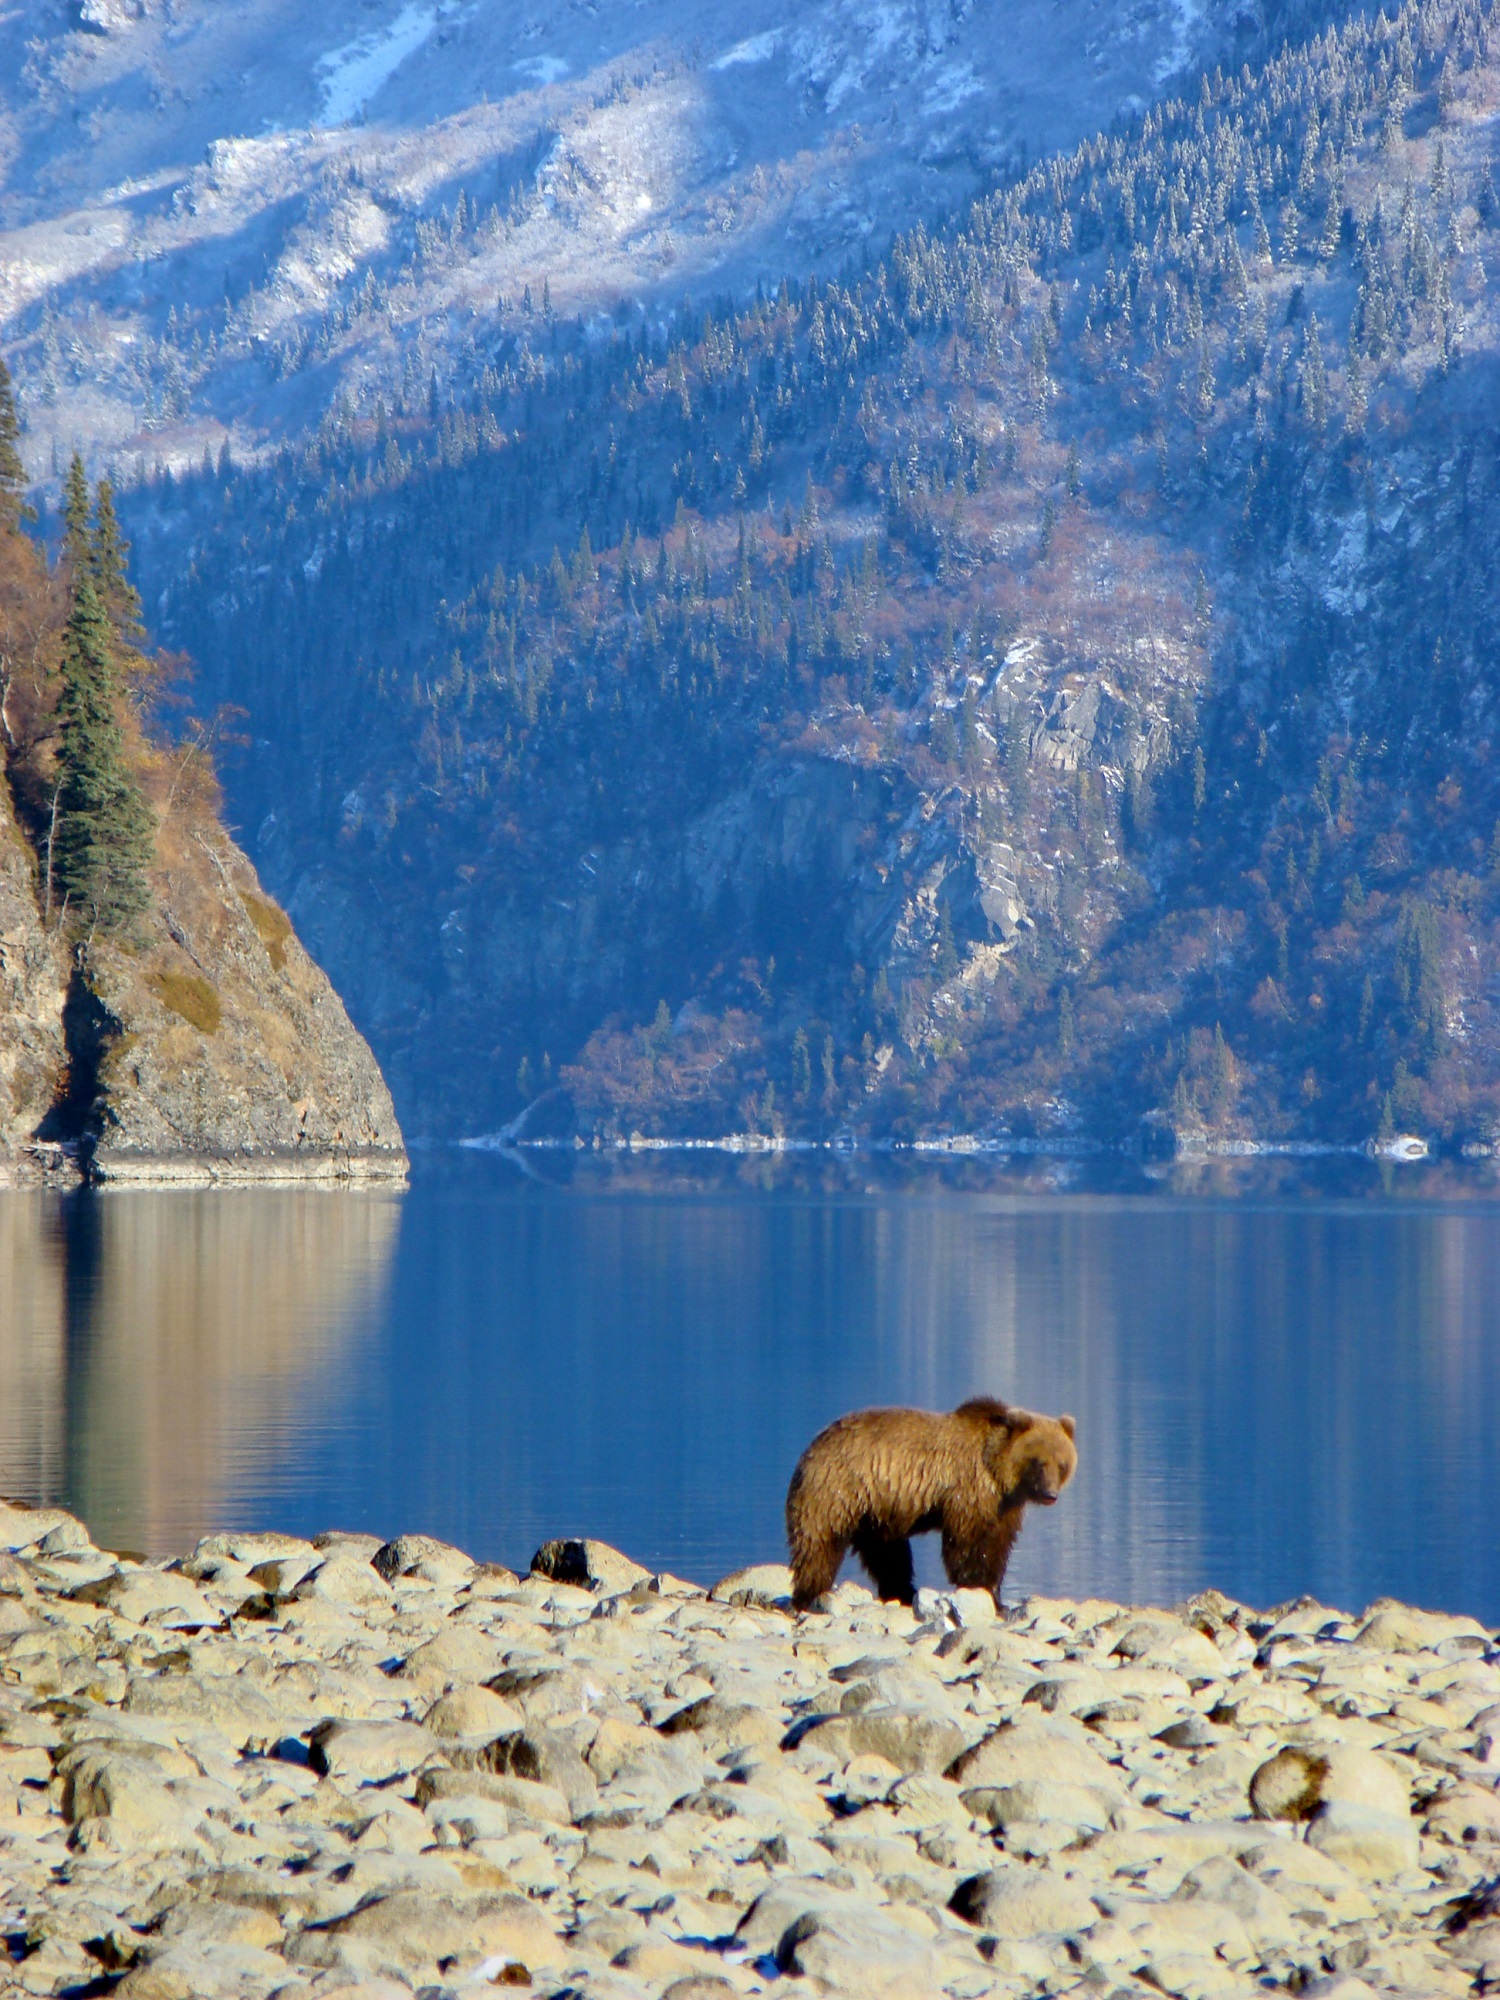
landscape, sea, water, nature, forest, wilderness, walking, mountain, snow, winter, shore, lake, valley, mountain range, panorama, wildlife, reflection, scenic, park, usa, mammal, fjord, predator, brown bear, rocks, national, alaska, loch, ursus, landform, mountainous landforms, glacial landform